Anna König Jerlmyr

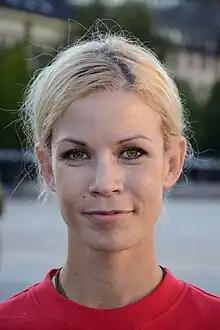
Jerlmyr in 2011

Anna Margaretha König Jerlmyr (born 9 May 1978) is a Swedish politician who served as mayor of Stockholm from 2018 to 2022. She is a member of the Moderate Party.